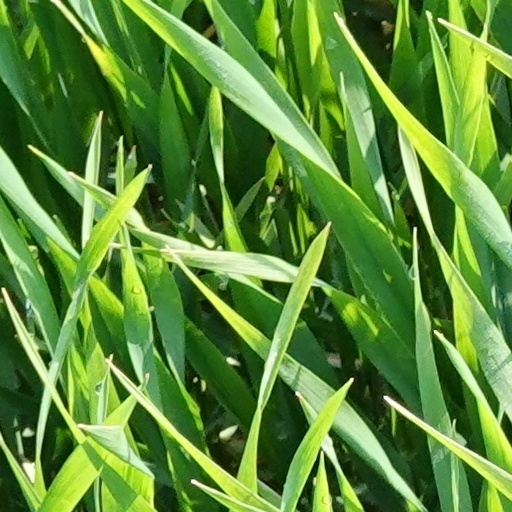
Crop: wheat